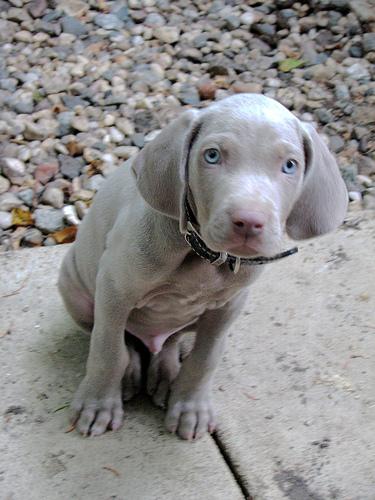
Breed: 235-n000096-Weimaraner